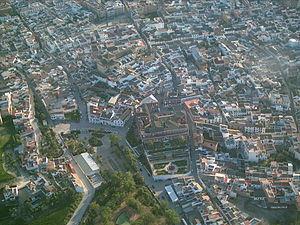
Fernán-Núñez est une commune de la communauté autonome d'Andalousie, dans la province de Cordoue, en Espagne.